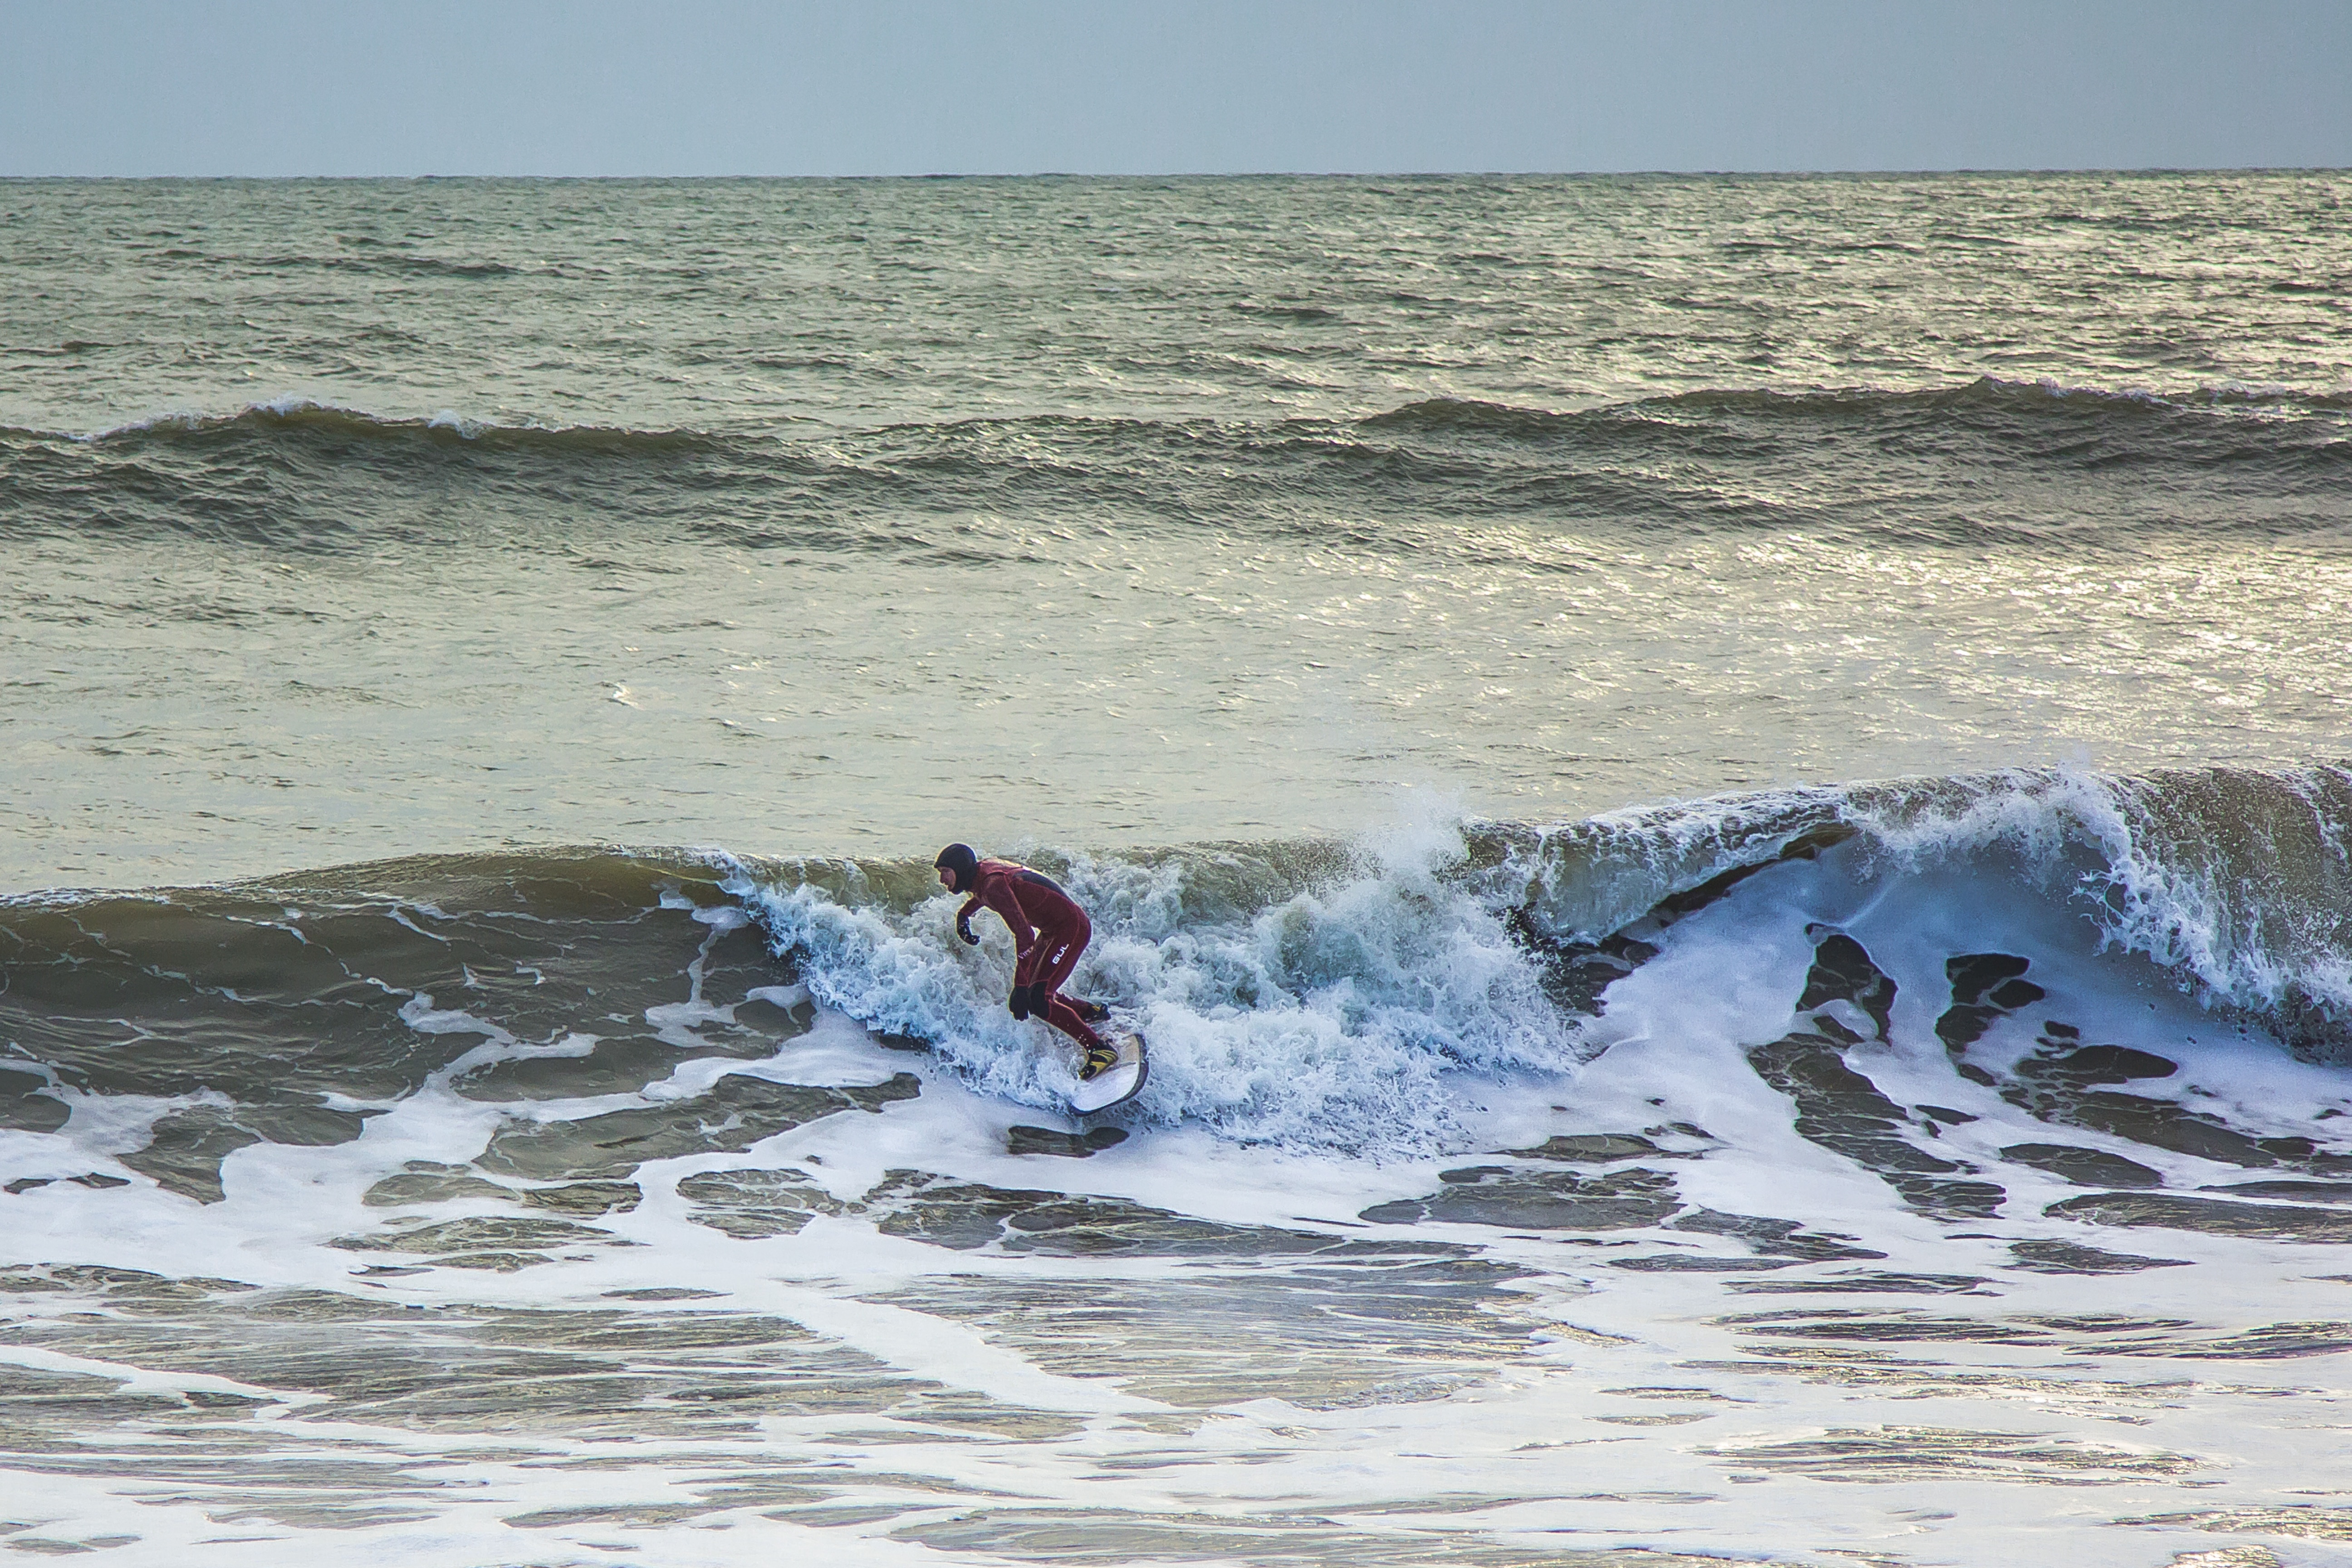
beach, sea, coast, ocean, sport, shore, wave, surfing, surfboard, sports, water sport, wind wave, boardsport, surfing equipment and supplies, surface water sports, bodyboarding